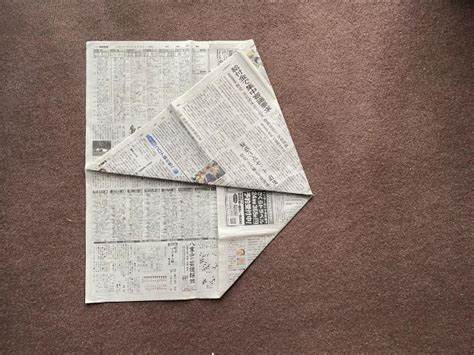
Waste category: paper